Military roads of Scotland

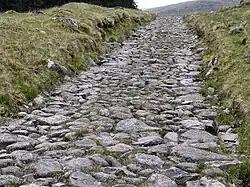
A well-preserved section of General Wade's Military Road near Melgarve, leading to the Corrieyairack Pass

A network of military roads, sometimes called General Wade's Military Roads, was constructed in the Scottish Highlands during the middle part of the 18th century in the wake of the Jacobite rebellion of 1715.